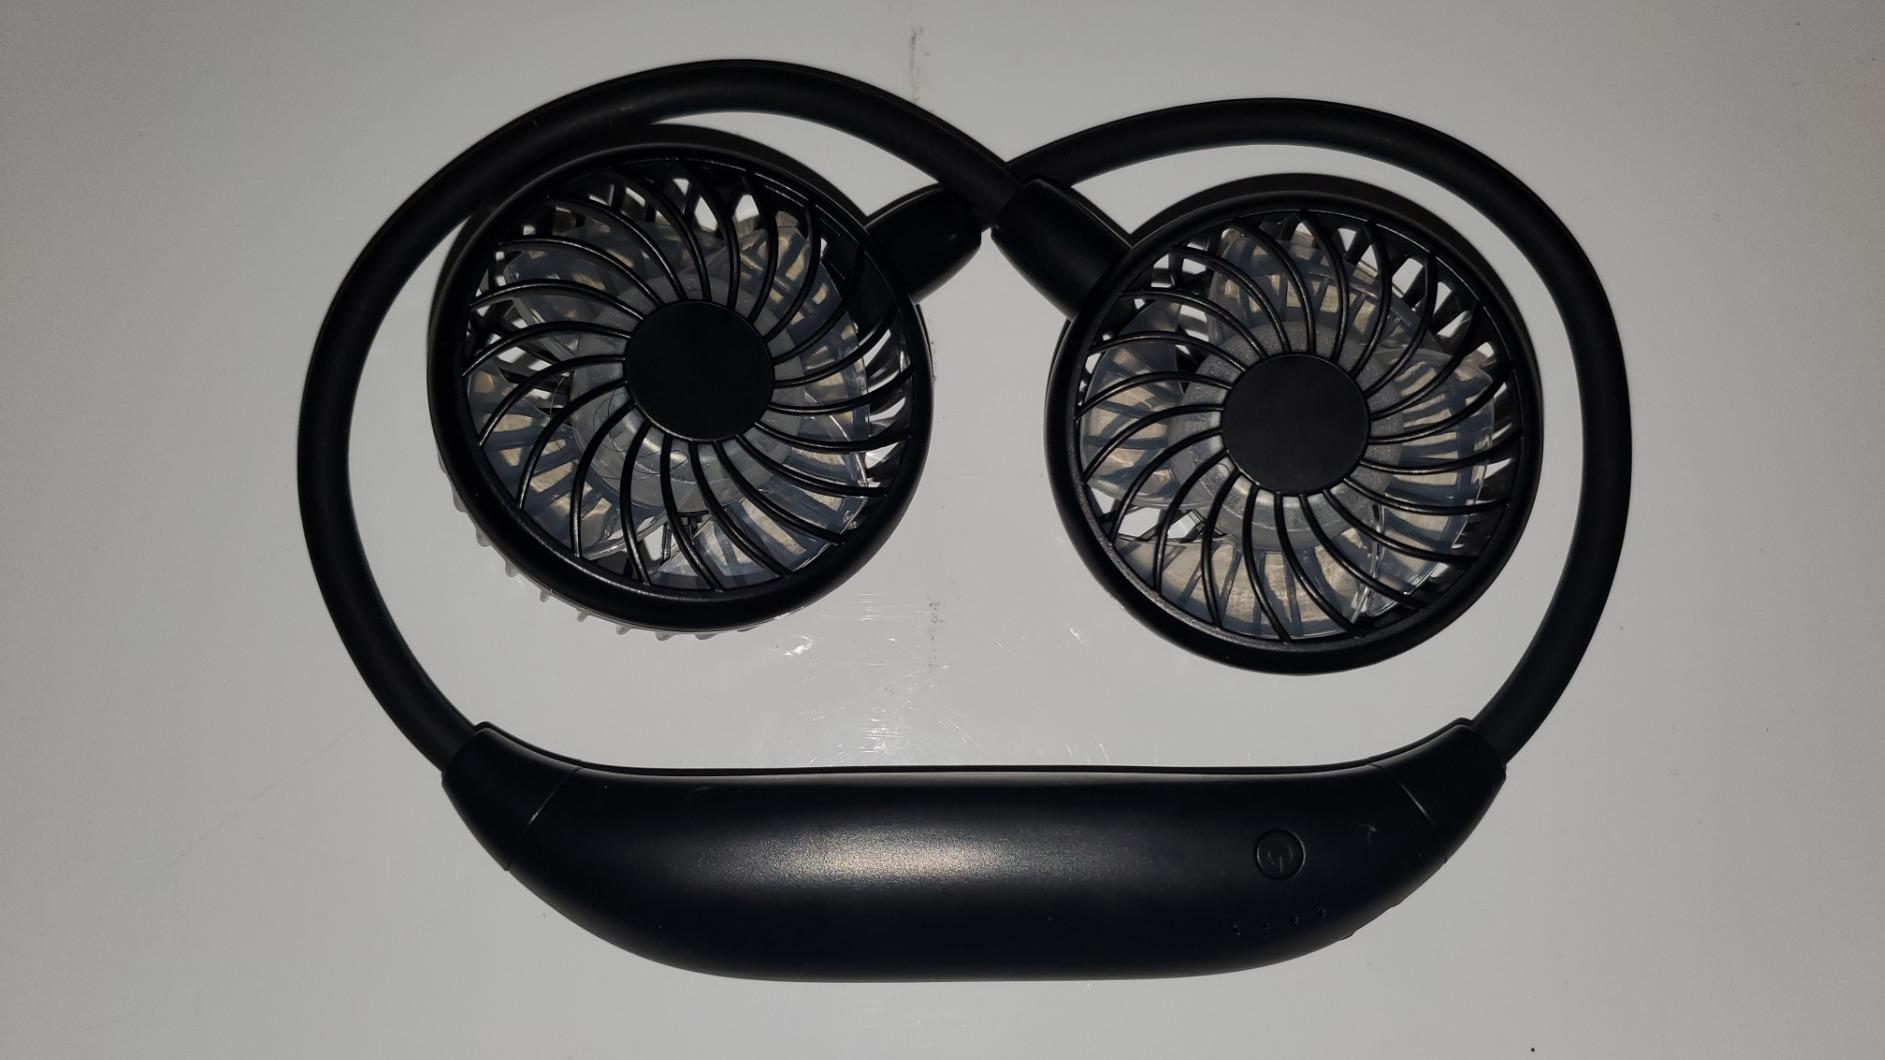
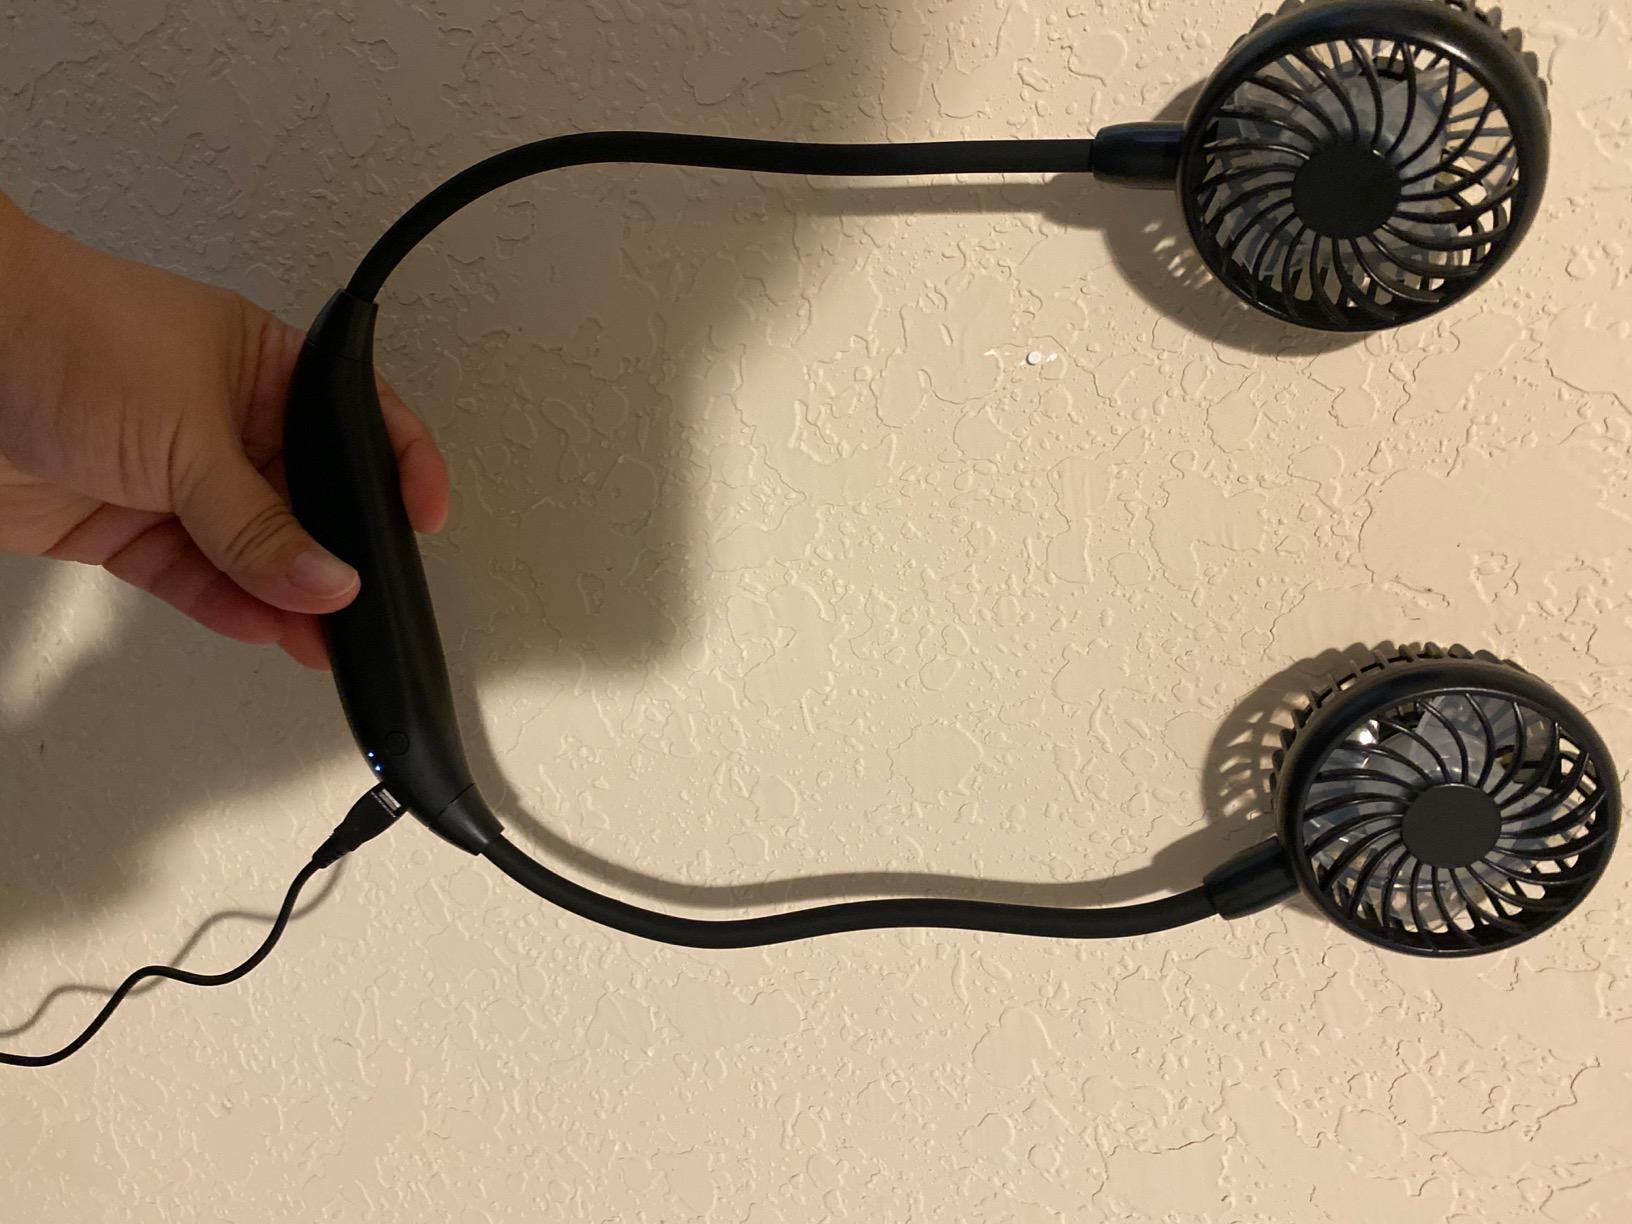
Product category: fan
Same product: yes